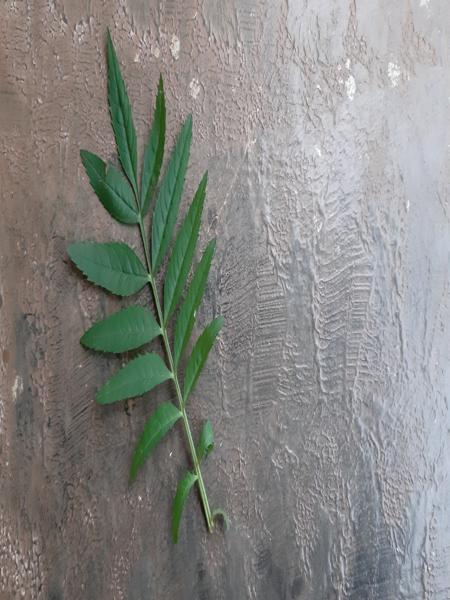
Plant: Marigold